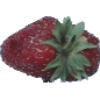
Label: Strawberry Wedge 1